Stonesfield

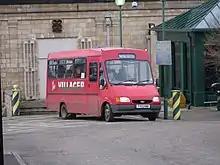
A Villager bus in Chipping Norton

The adjacent sports pitch accommodates cricket and football matches as well as three tennis courts in the far north corner. This is the home ground of Stonesfield Strikers F.C., a youth football club with a number of mixed-sex and girls-only teams. The club is FA Charter Standard and is affiliated with Oxfordshire FA, boasting teams in all local leagues. They also fundraise for the Mickey Lewis Memorial Fund in memory of the club mentor and coach.